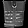
Label: Bag